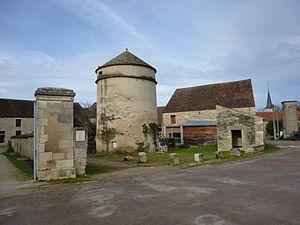
senailly, sur la place du village
Senailly est une commune française située dans le département de la Côte-d'Or en région Bourgogne-Franche-Comté.